Glen Docherty

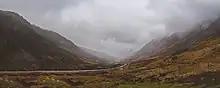
Panoramic View of Glen Docherty taken from the viewpoint on Srón na Gaoithe

Glen Docherty is a glen in Wester Ross in Scotland, between Loch Maree and Kinlochewe to the west and Loch a'Chroisg and Achnasheen to the east.